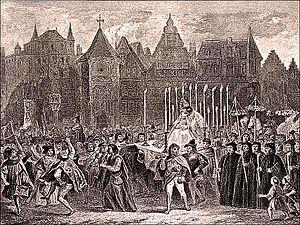
Quasimodo, le Roi des fous, à Notre-Dame de Paris, illustration de l'oeuvre de Victor Hugo
La fête des Fous, ou fête des Innocents, était une mascarade, organisée en principe les 26, 27 et 28 décembre, à laquelle les ecclésiastiques participaient activement. Organisée par le clergé en Europe et attestée dans beaucoup de villes du Nord de la France dès le XIIᵉ siècle, cette pratique s'est étendue du clergé dans la rue, favorisant la création de troupes d'écoliers dans les collèges et de basochiens dans les milieux juridiques, et perdure jusqu'au XVIIᵉ siècle. Dérivées des Saturnales romaines, ces fêtes paillardes sont reliées aux traditions populaires rurales par les folkloristes à la fin du XIXᵉ siècle, et les historiens voient dans ces parodies liturgiques une des origines médiévales du théâtre.